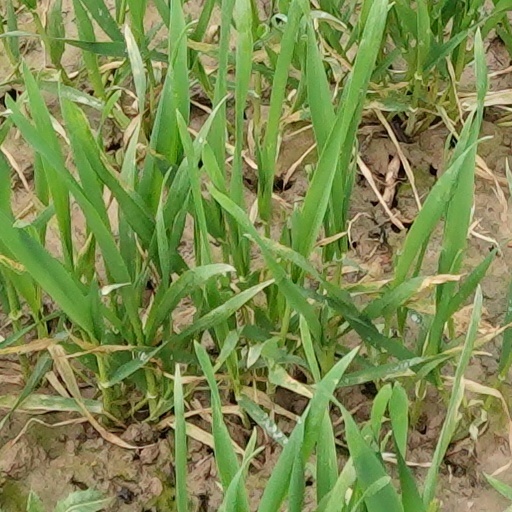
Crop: wheat